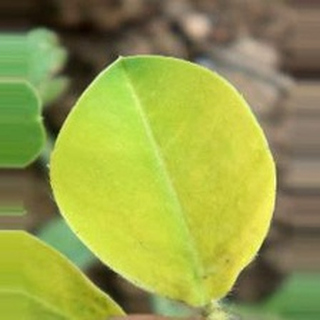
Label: groundnut_nutrition_deficiency